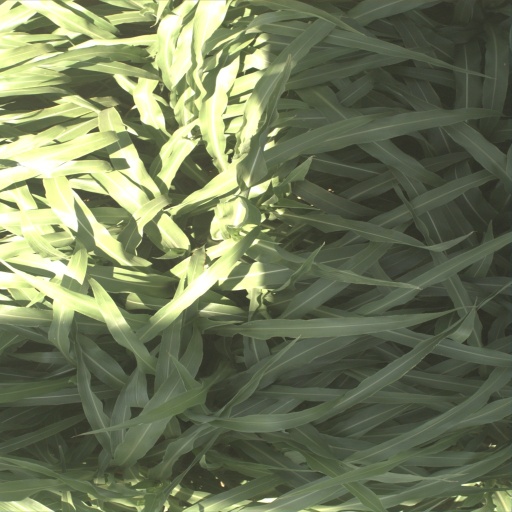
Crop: sorghum